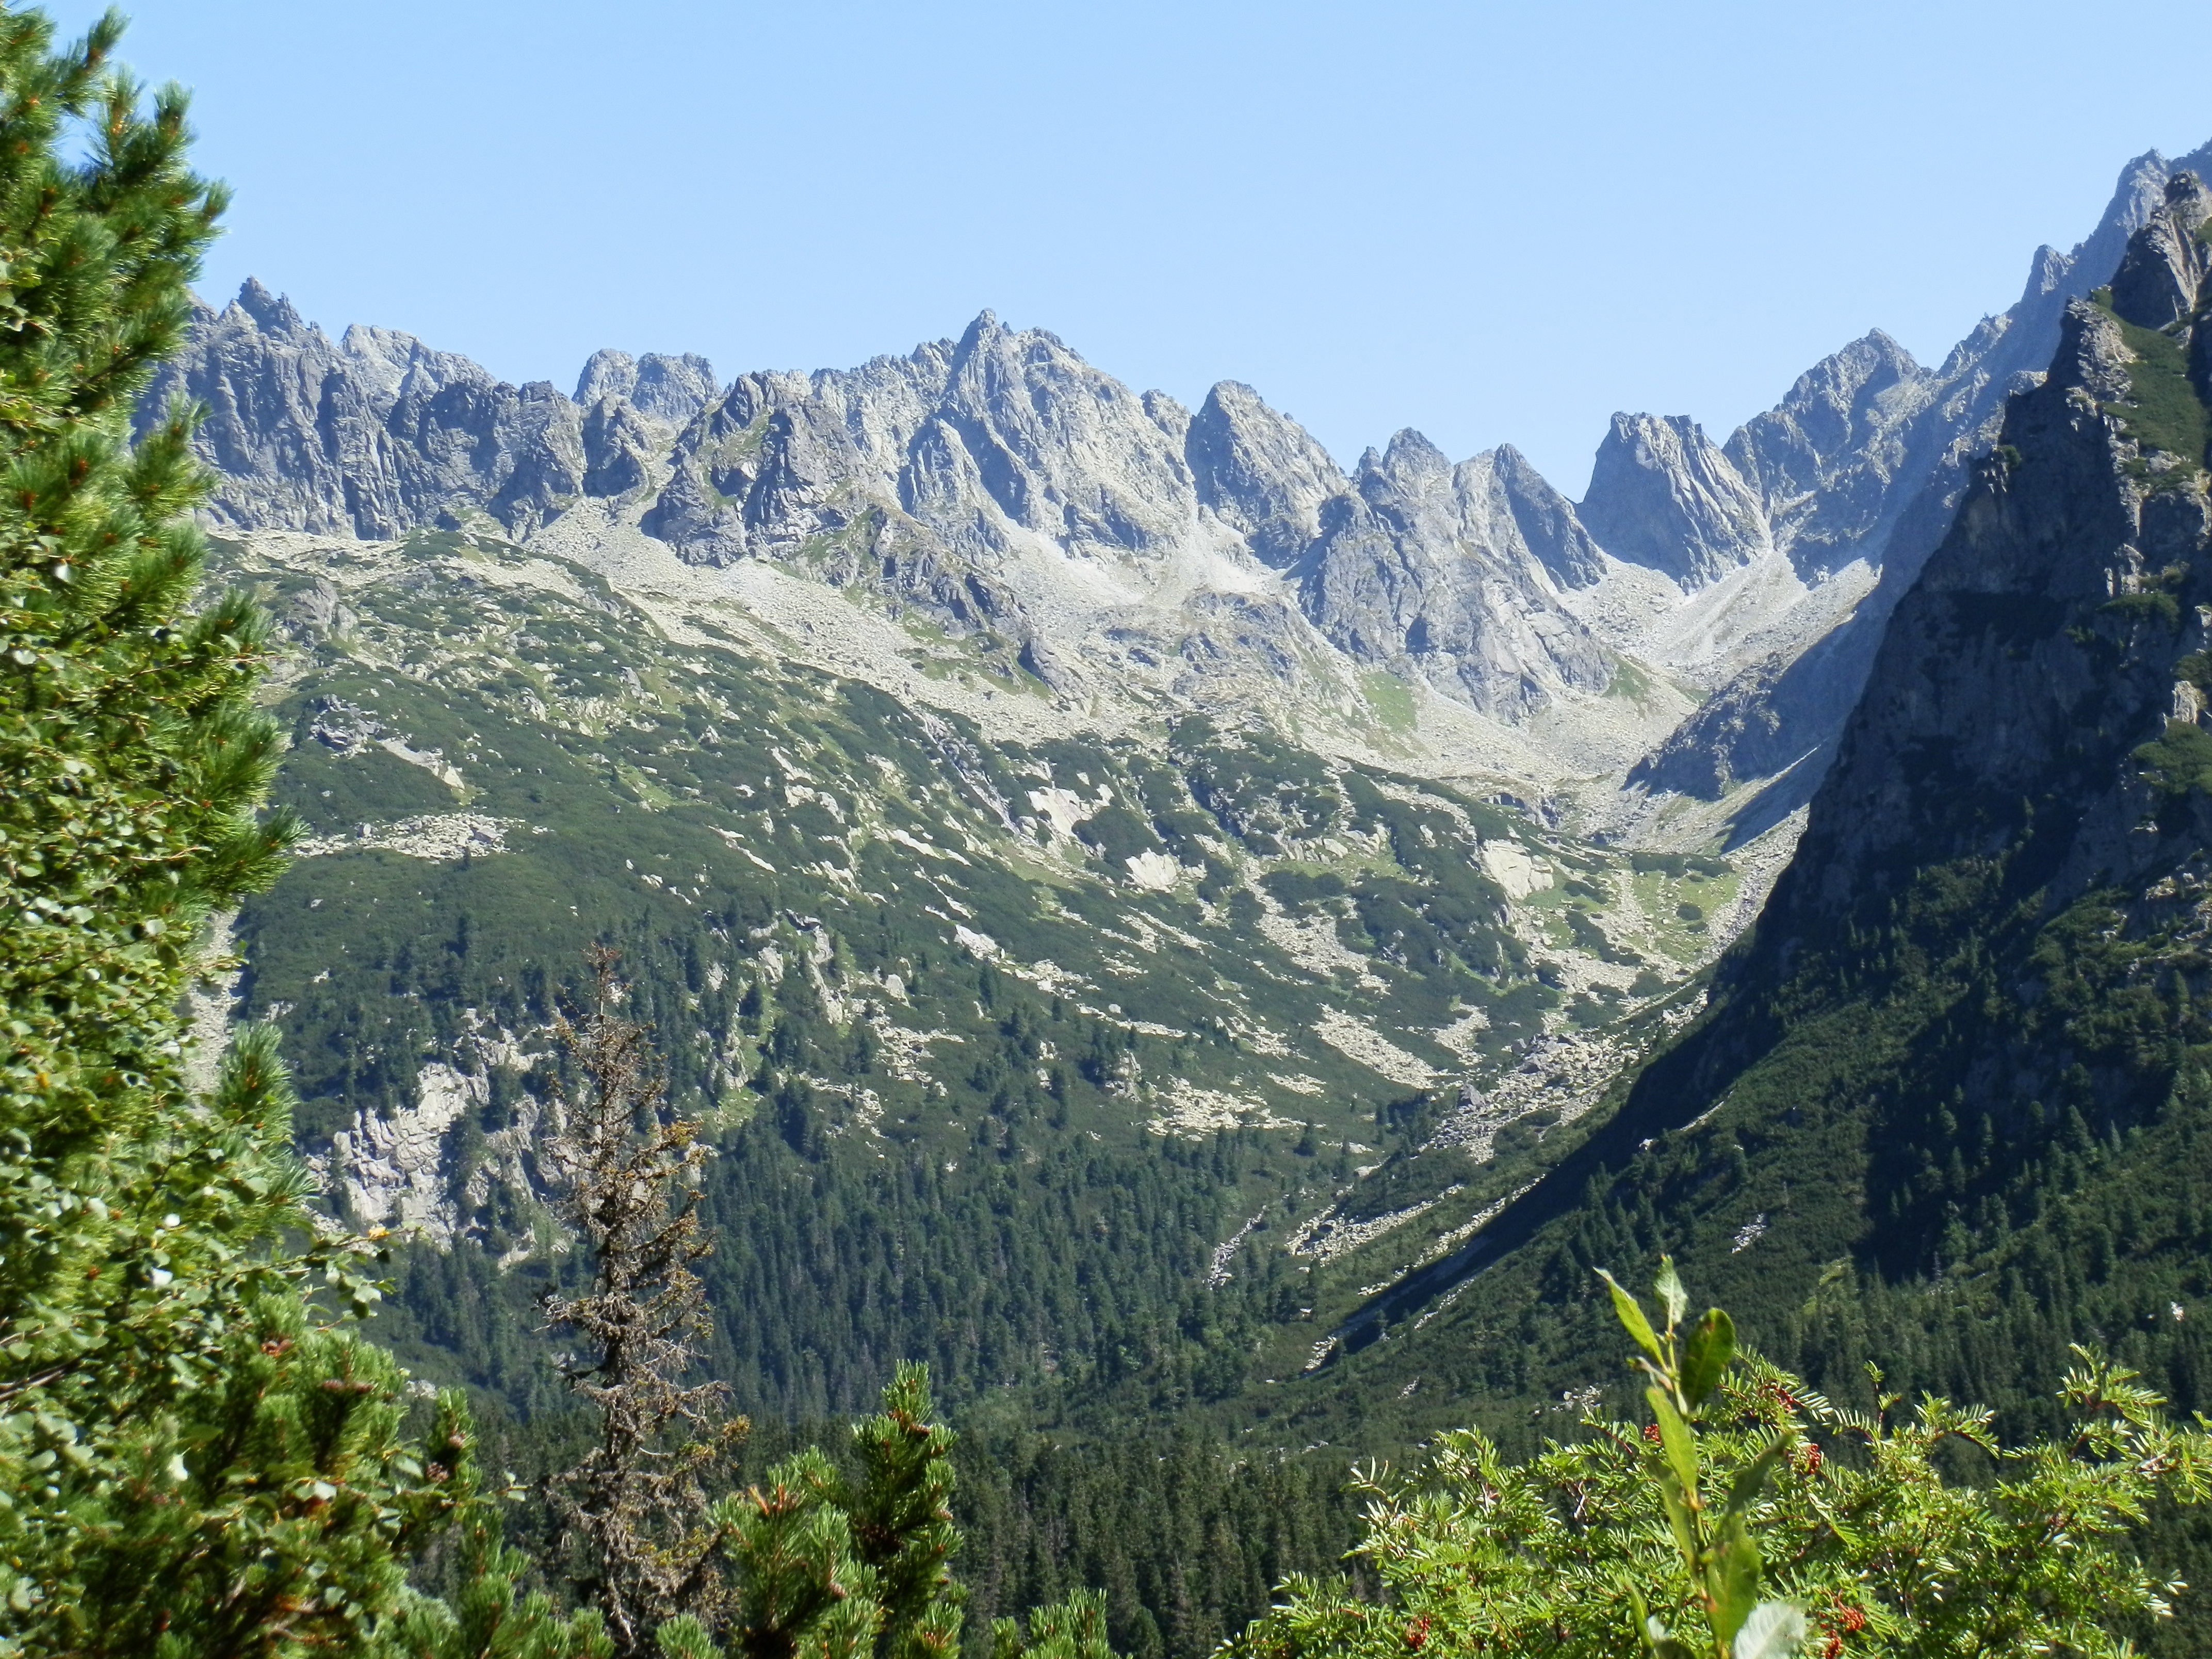
nature, wilderness, walking, mountain, hiking, trail, adventure, valley, mountain range, park, national park, ridge, rocks, massif, mountains, alps, backpacking, ravine, plateau, cirque, landform, mountain pass, high tatras, slovak republic, geographical feature, mountainous landforms